Iwama Station

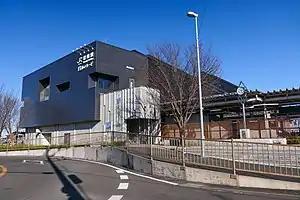
Iwama Station, January 2022

is a passenger railway station located in the city of Kasama, Ibaraki Prefecture, Japan operated by the East Japan Railway Company (JR East).